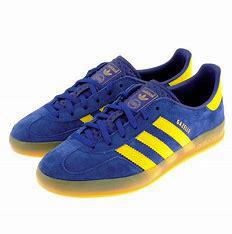
Brand: Adidas
Model: Gazelle Indoor